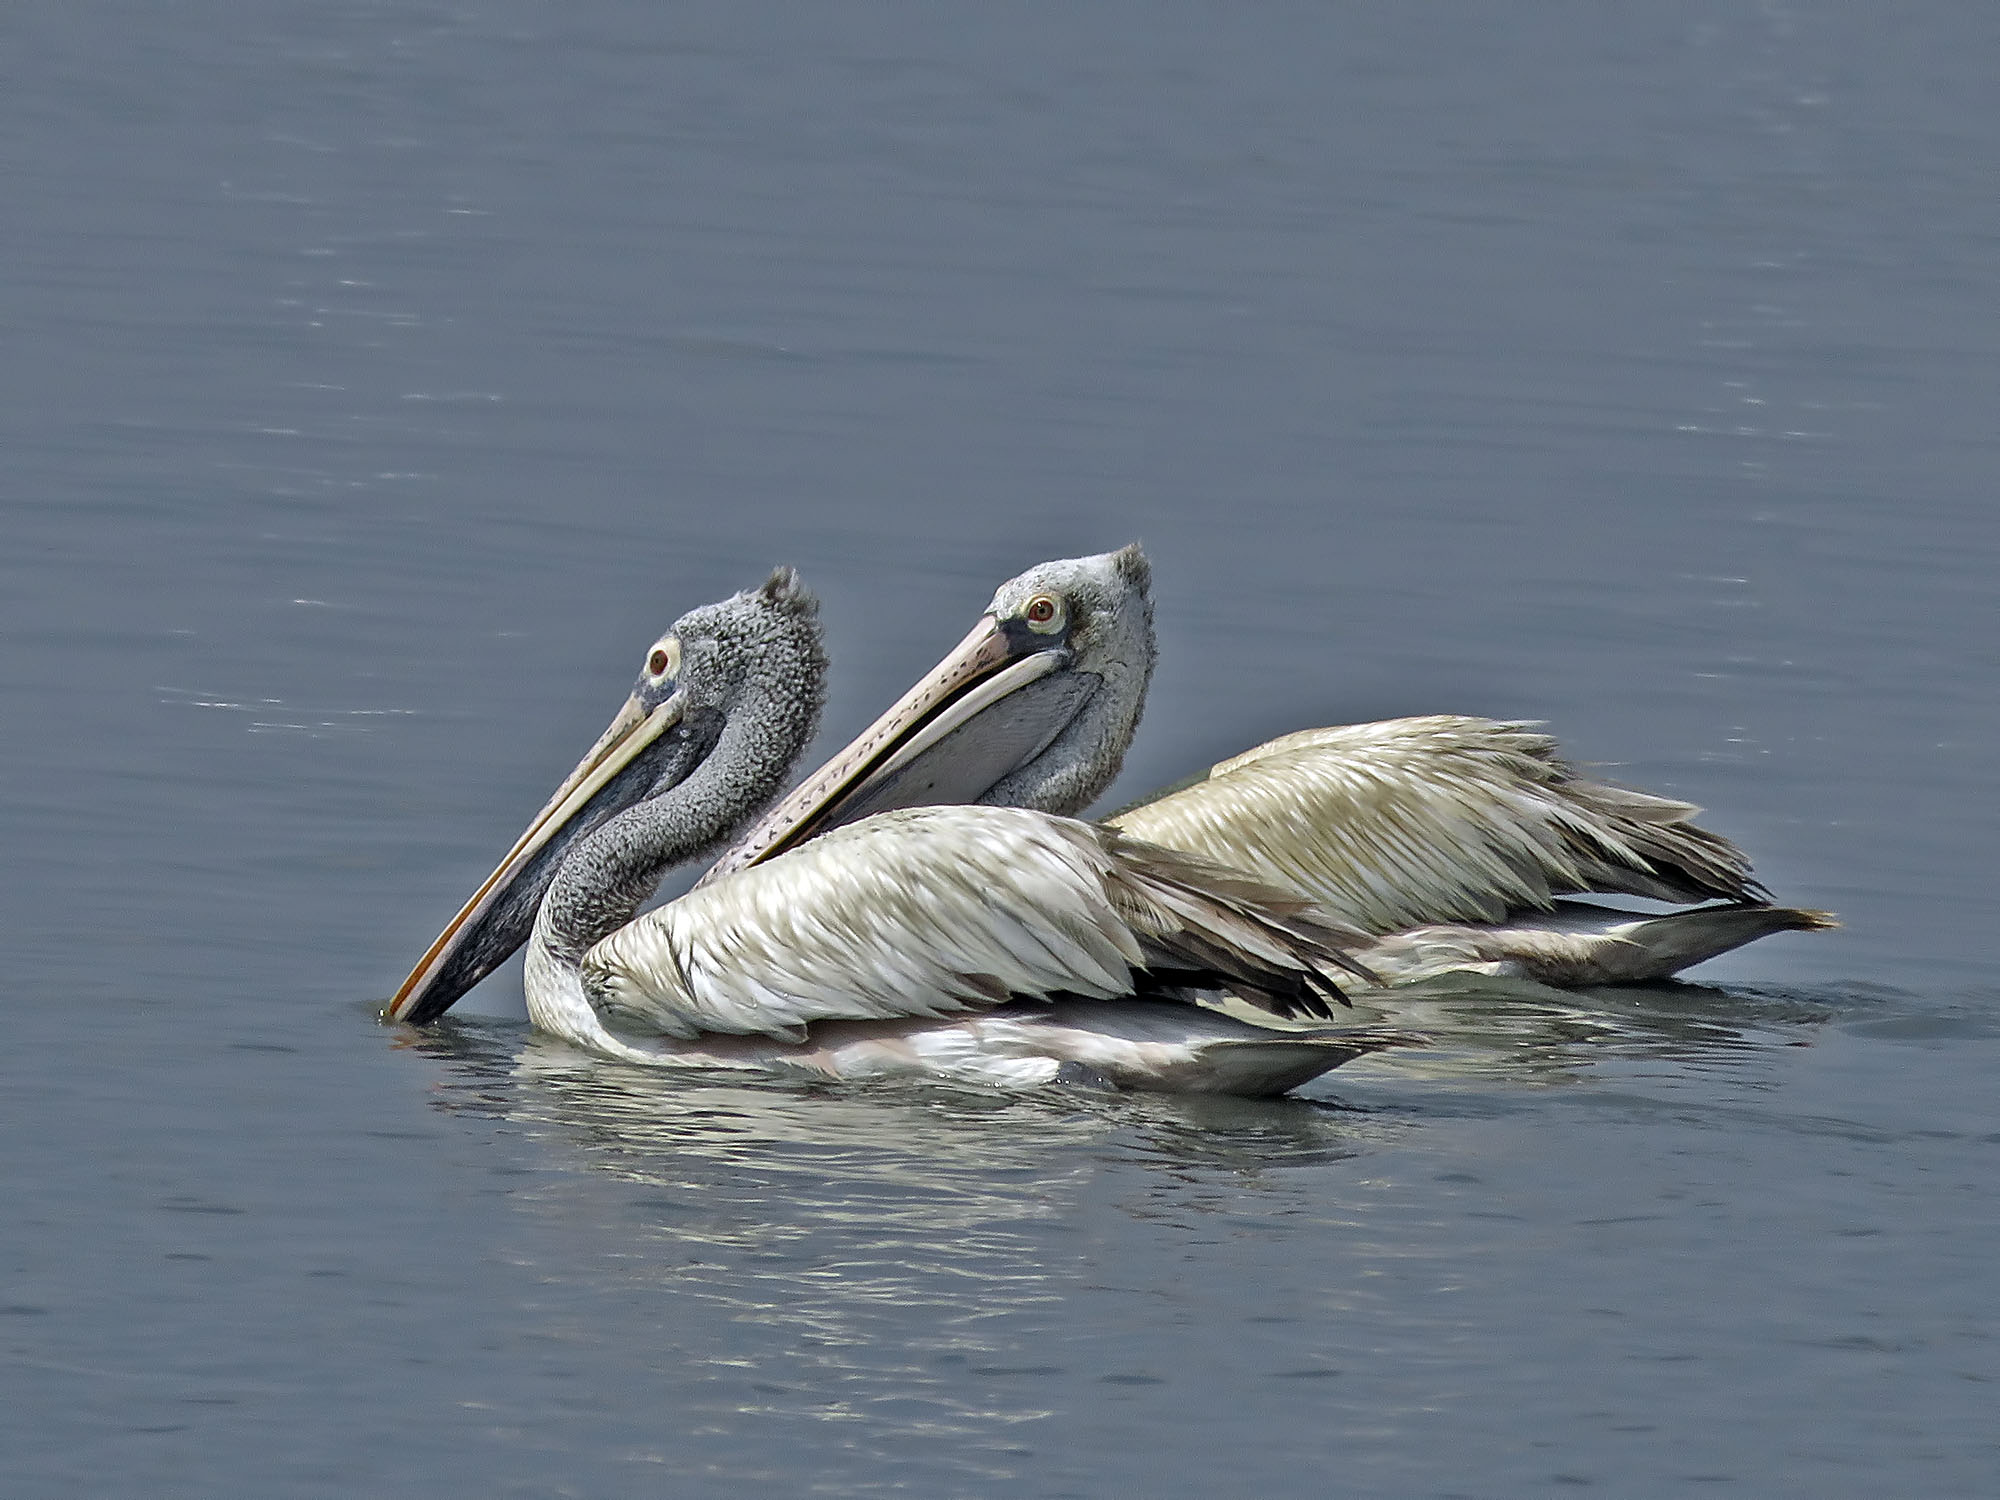
bird, wing, pelican, seabird, wildlife, beak, fauna, aves, vertebrate, india, pelecanidae, ariansuresh, andhrapradesh, animalia, pulicatlake, lensinbuilt211365mm, pelecanus, pelecaniformes, spotbilledpelican, pelecanusphilippensis, greypelican, shorebird, seaduck